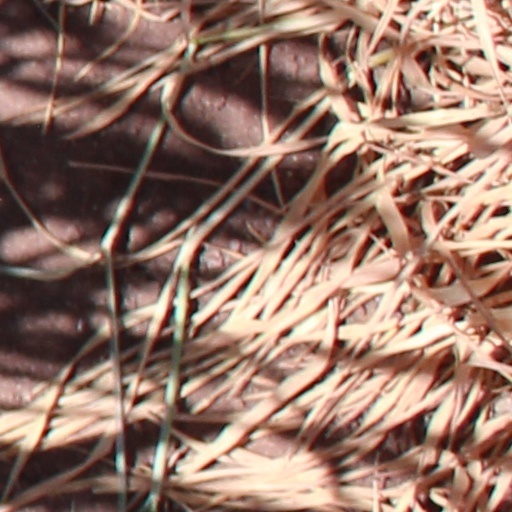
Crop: wheat